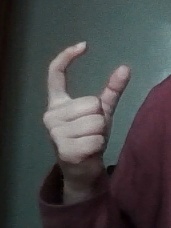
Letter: nun